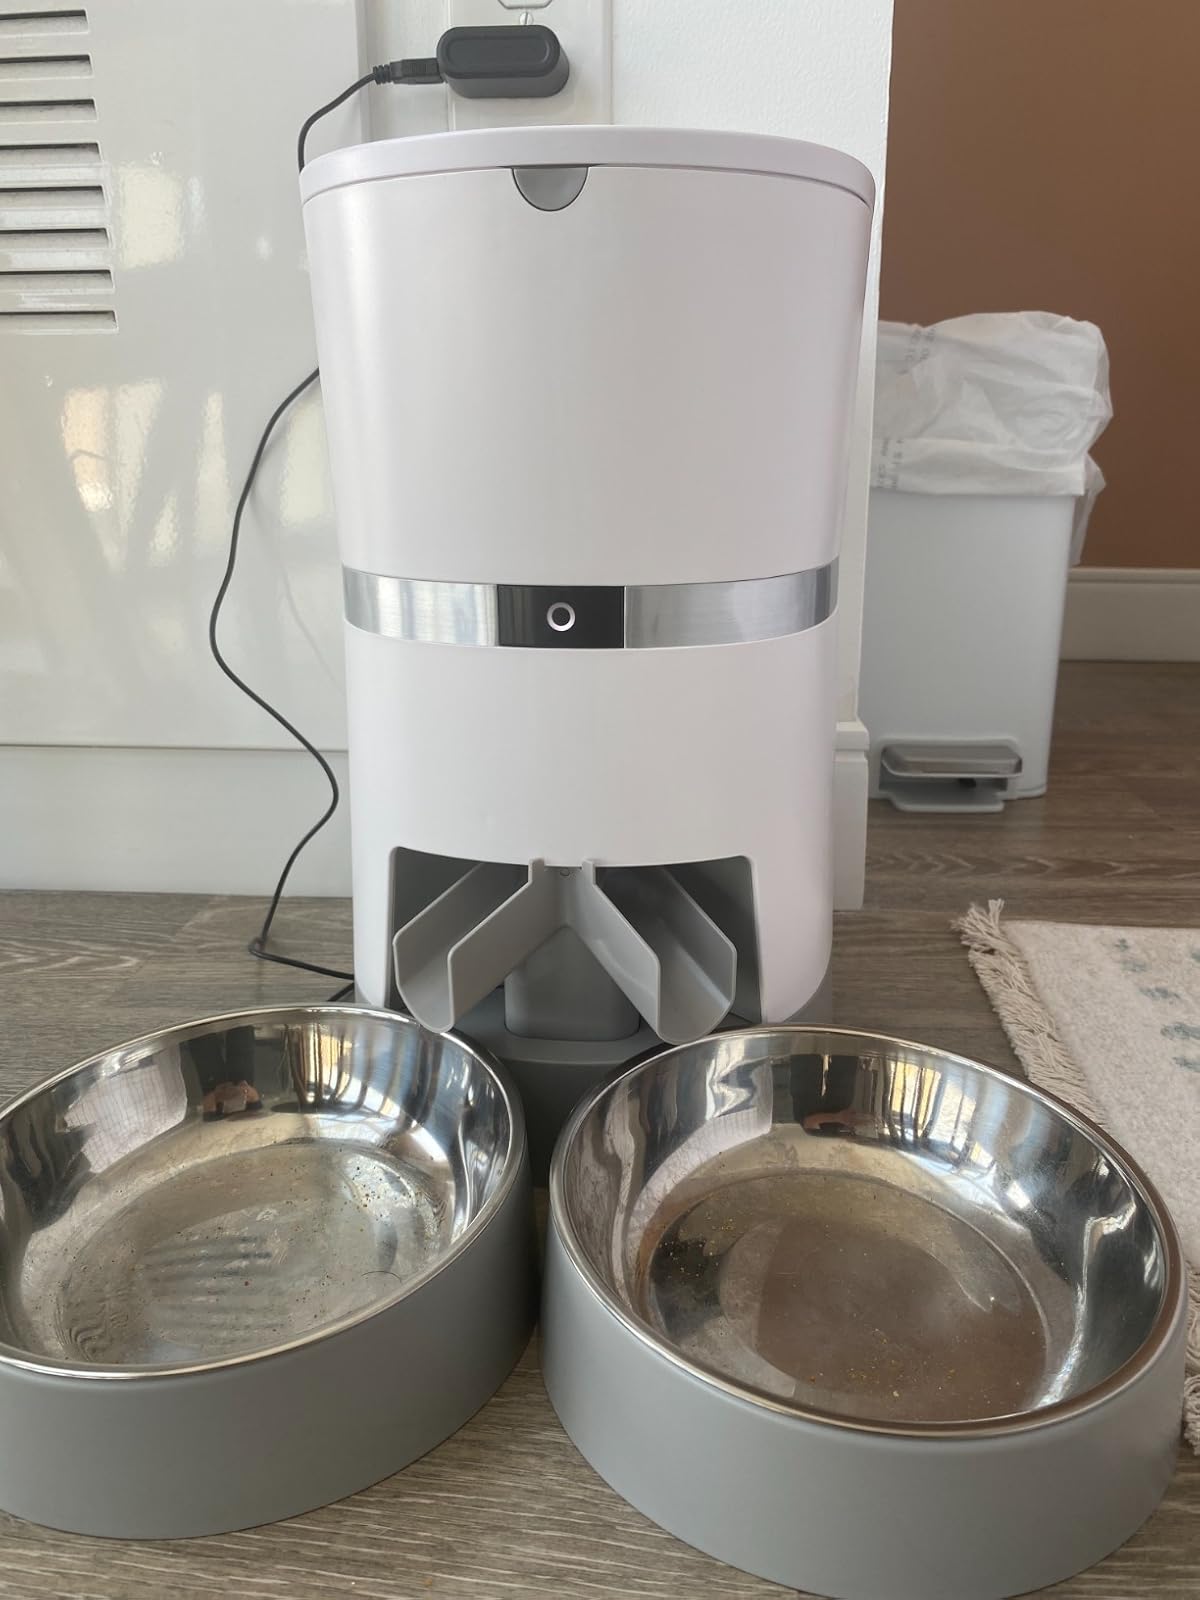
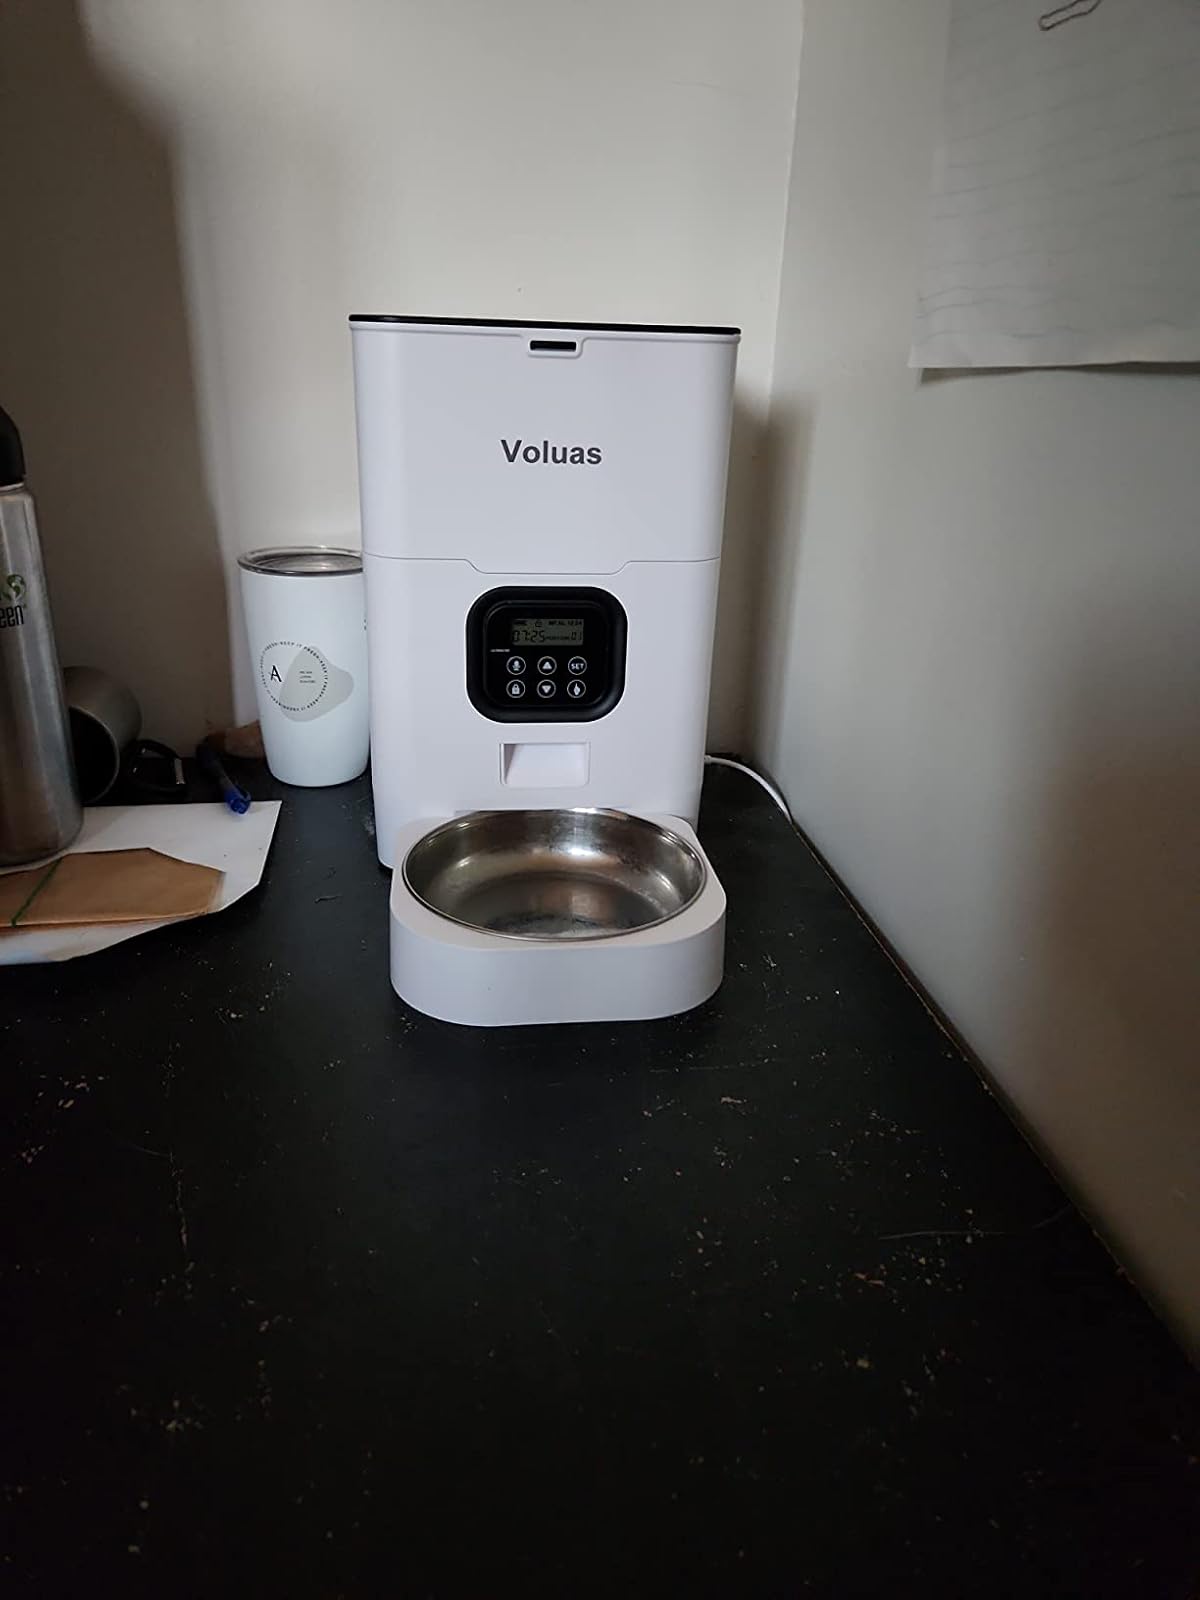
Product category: items_feeder
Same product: no